VMFA(AW)-332

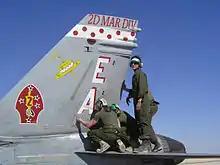
VMFA(AW)-332 polkadots, top hat and cane.

VMA-332 continued its yearly rotation to Japan until 1962. In 1962, VMA-332 was the first Marine Corps squadron deployed to Udorn Royal Thai Air Force Base, Thailand, as part of a buildup of US forces in Thailand in response to the worsening situation of the Royal Lao Government in the Laotian Civil War. Later in 1962, the squadron would redeploy back home. It was during this time that the squadron's nickname was mysteriously changed to "Moonlighters". Although there are speculations, no written explanation exists for the change.